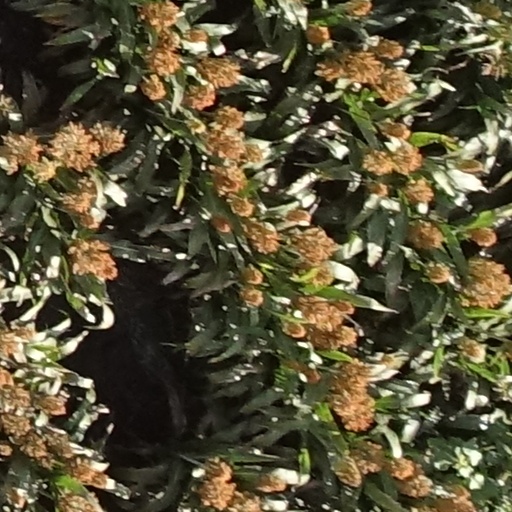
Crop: sorghum